Viktor Tsoi

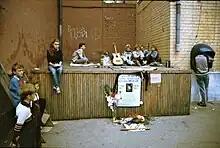
Tsoi's fans mourning in Leningrad

On 15 August 1990, in Latvia, Tsoi was driving on the Sloka – Talsi highway, near Tukums and Engure. At 12:28 p.m., Tsoi died in a car collision. The investigation concluded that Tsoi had fallen asleep while driving, possibly due to fatigue; he had not consumed alcohol for at least 48 hours before his death. At the time he fell asleep Tsoi was driving at a speed of at least , causing his dark blue Moskvitch-2141 to turn into the oncoming lane and collide with an Ikarus 250 bus, on the highway from Sloka. Tsoi was pronounced dead at the scene. While neither the driver nor the bus were badly injured or damaged, Tsoi's car was completely destroyed to the point that one of its tires was never found.